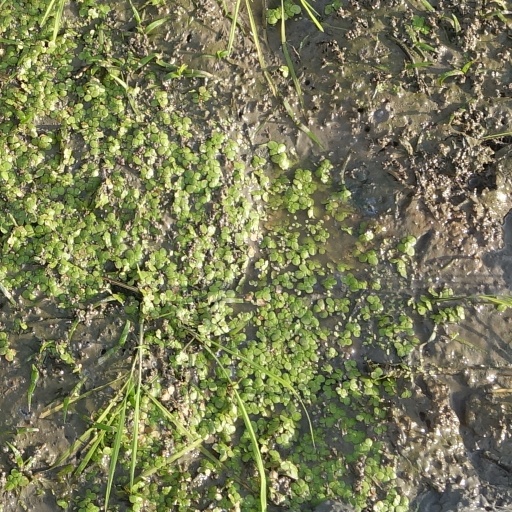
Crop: rice